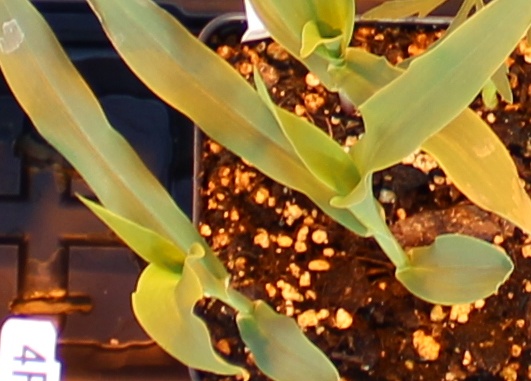
Label: Corn